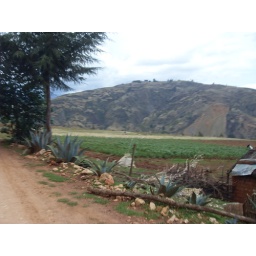
Once the mountain has been ascended, the road flattens out a bit. This is in the upper valley where Copa is located.